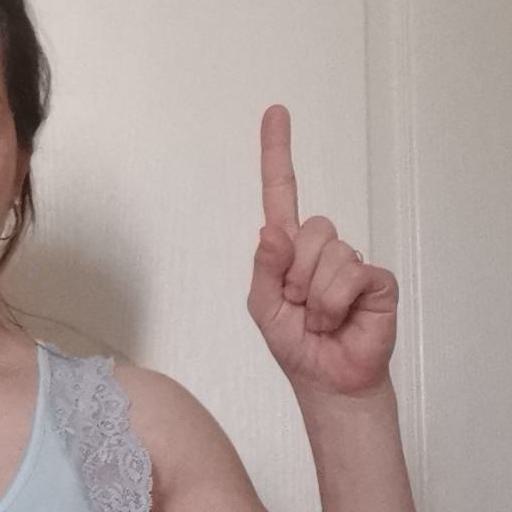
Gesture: one